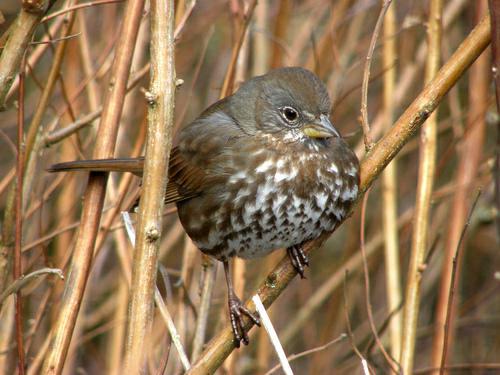
A photo of a fox sparrow